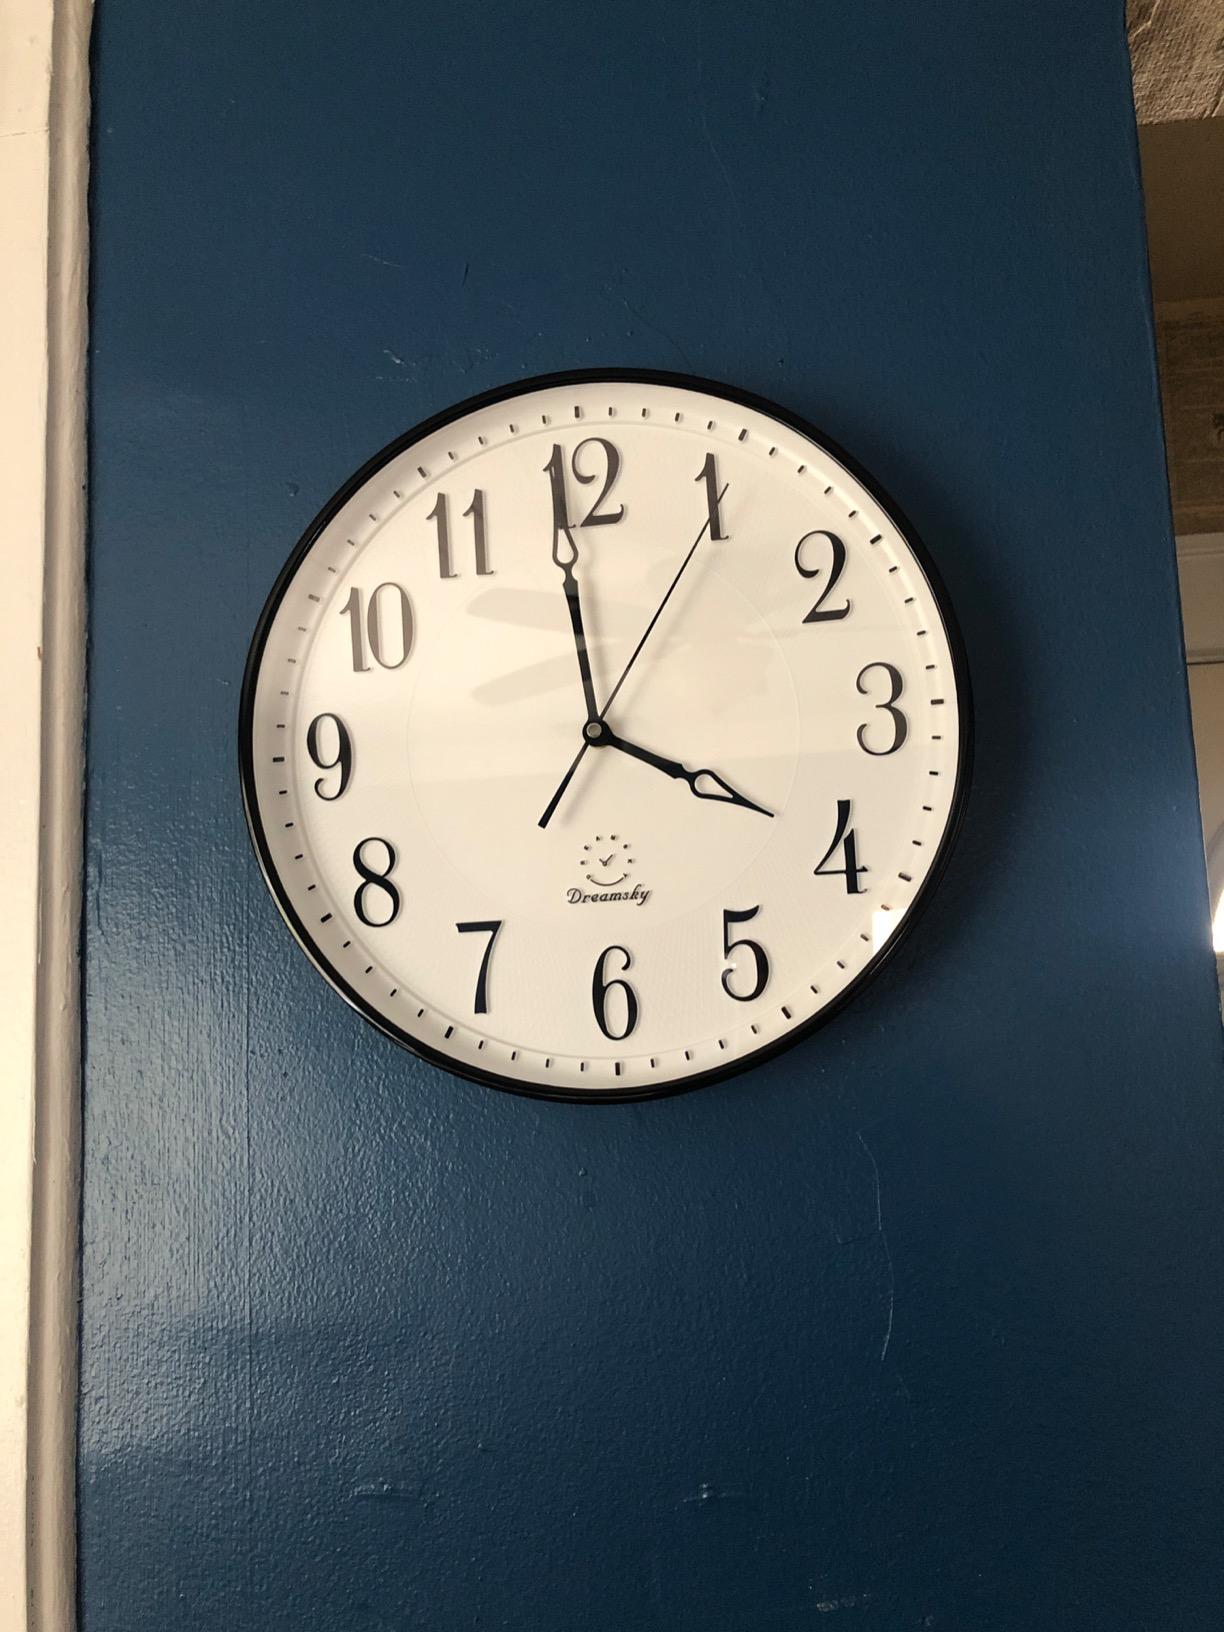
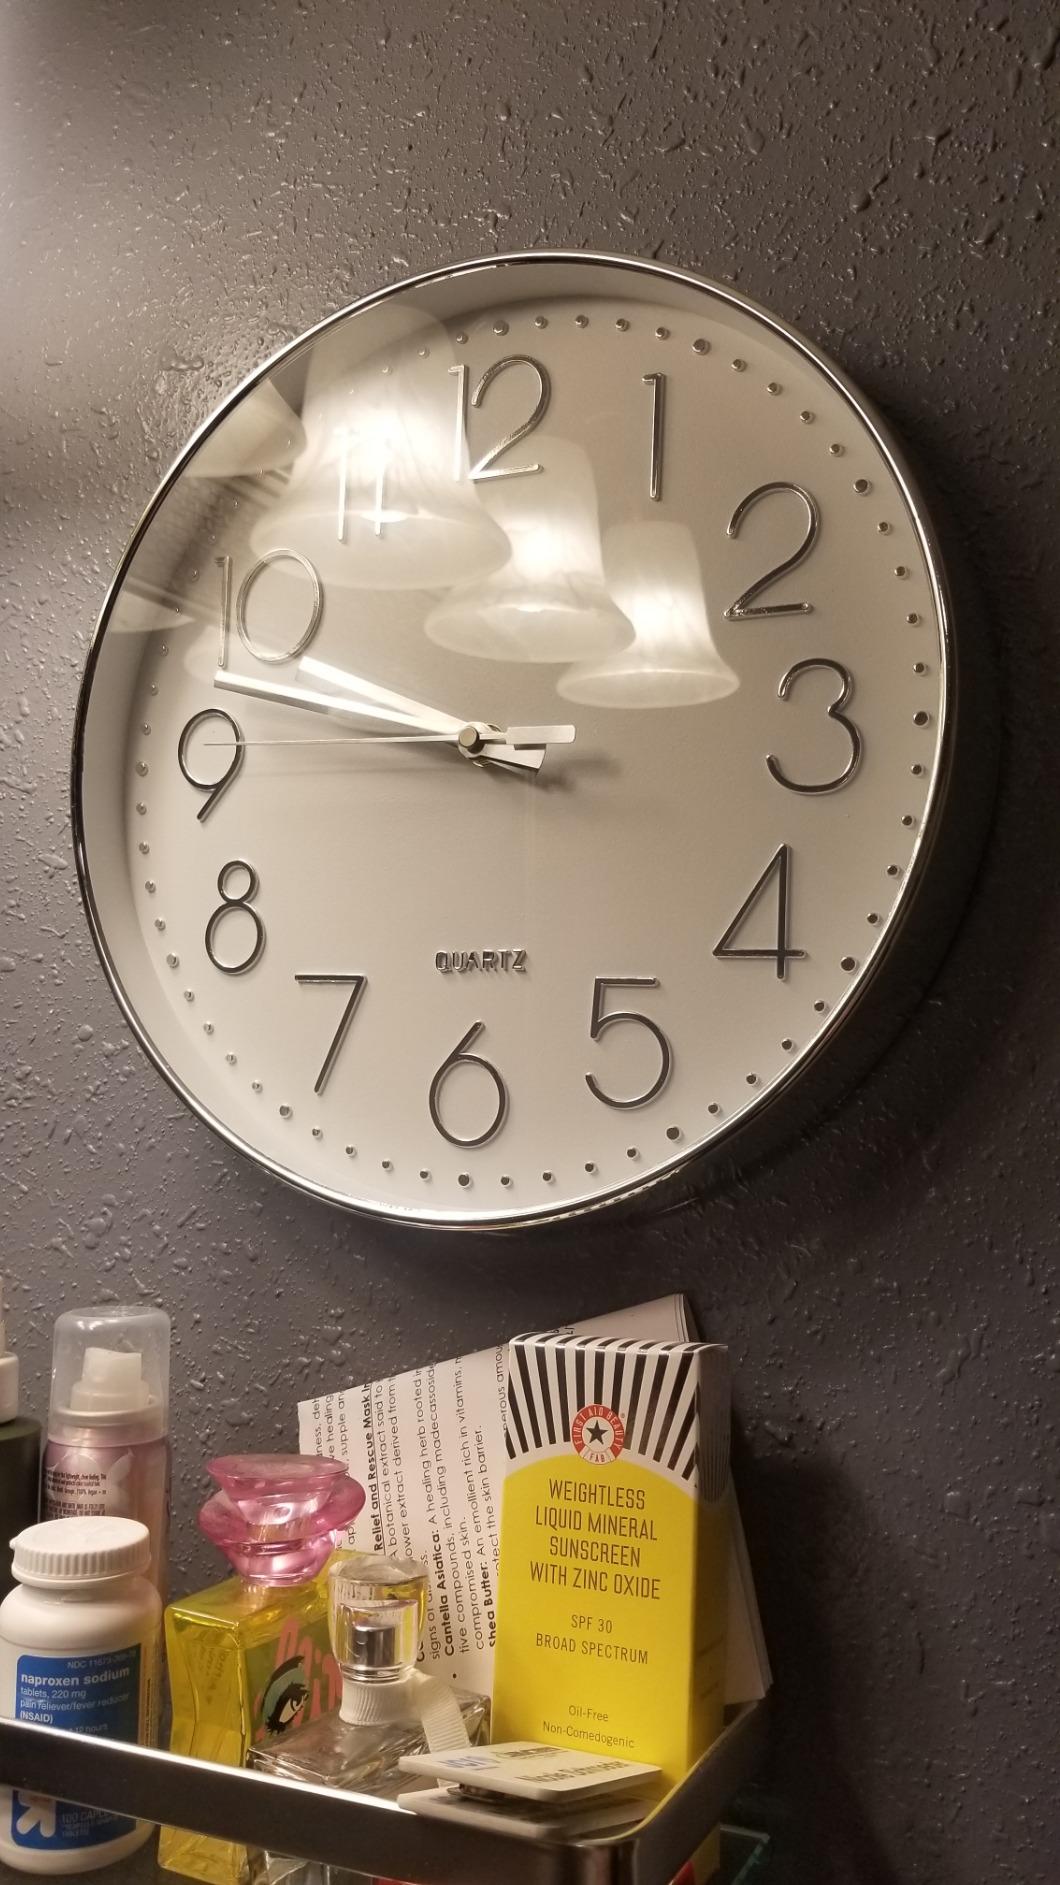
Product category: clock
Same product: no